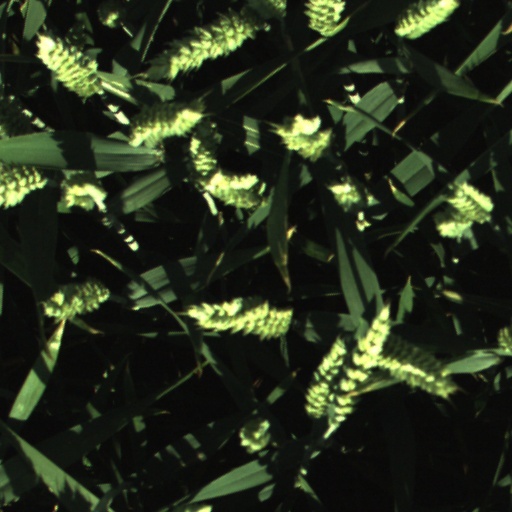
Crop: wheat